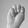
ASL letter: M